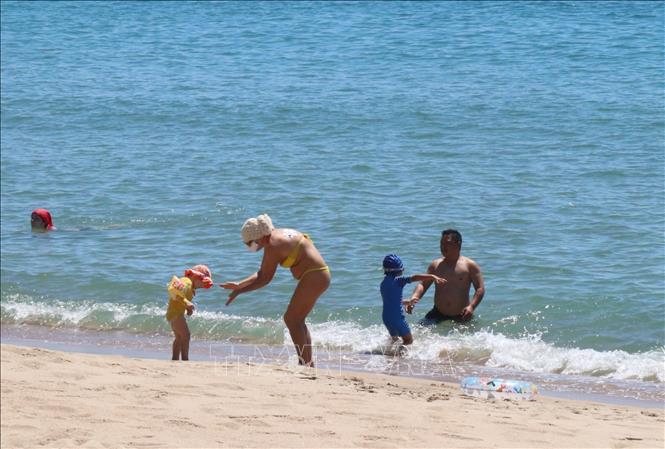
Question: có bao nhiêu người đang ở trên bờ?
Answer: có 2 người đang ở trên bờ